Liberty

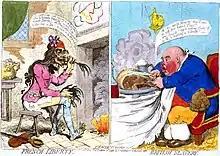
In "French Liberty. British Slavery" (1792), James Gillray caricatured French "liberty" as the opportunity to starve and British "slavery" as bloated complaints about taxation.

The social contract theory, most influentially formulated by Hobbes, John Locke and Rousseau (though first suggested by Plato in "The Republic"), was among the first to provide a political classification of rights, in particular through the notion of sovereignty and of natural rights. The thinkers of the Enlightenment reasoned that law governed both heavenly and human affairs, and that law gave the king his power, rather than the king's power giving force to law. This conception of law would find its culmination in the ideas of Montesquieu. The conception of law as a relationship between individuals, rather than families, came to the fore, and with it the increasing focus on individual liberty as a fundamental reality, given by "Nature and Nature's God," which, in the ideal state, would be as universal as possible.